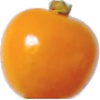
Label: Physalis 1